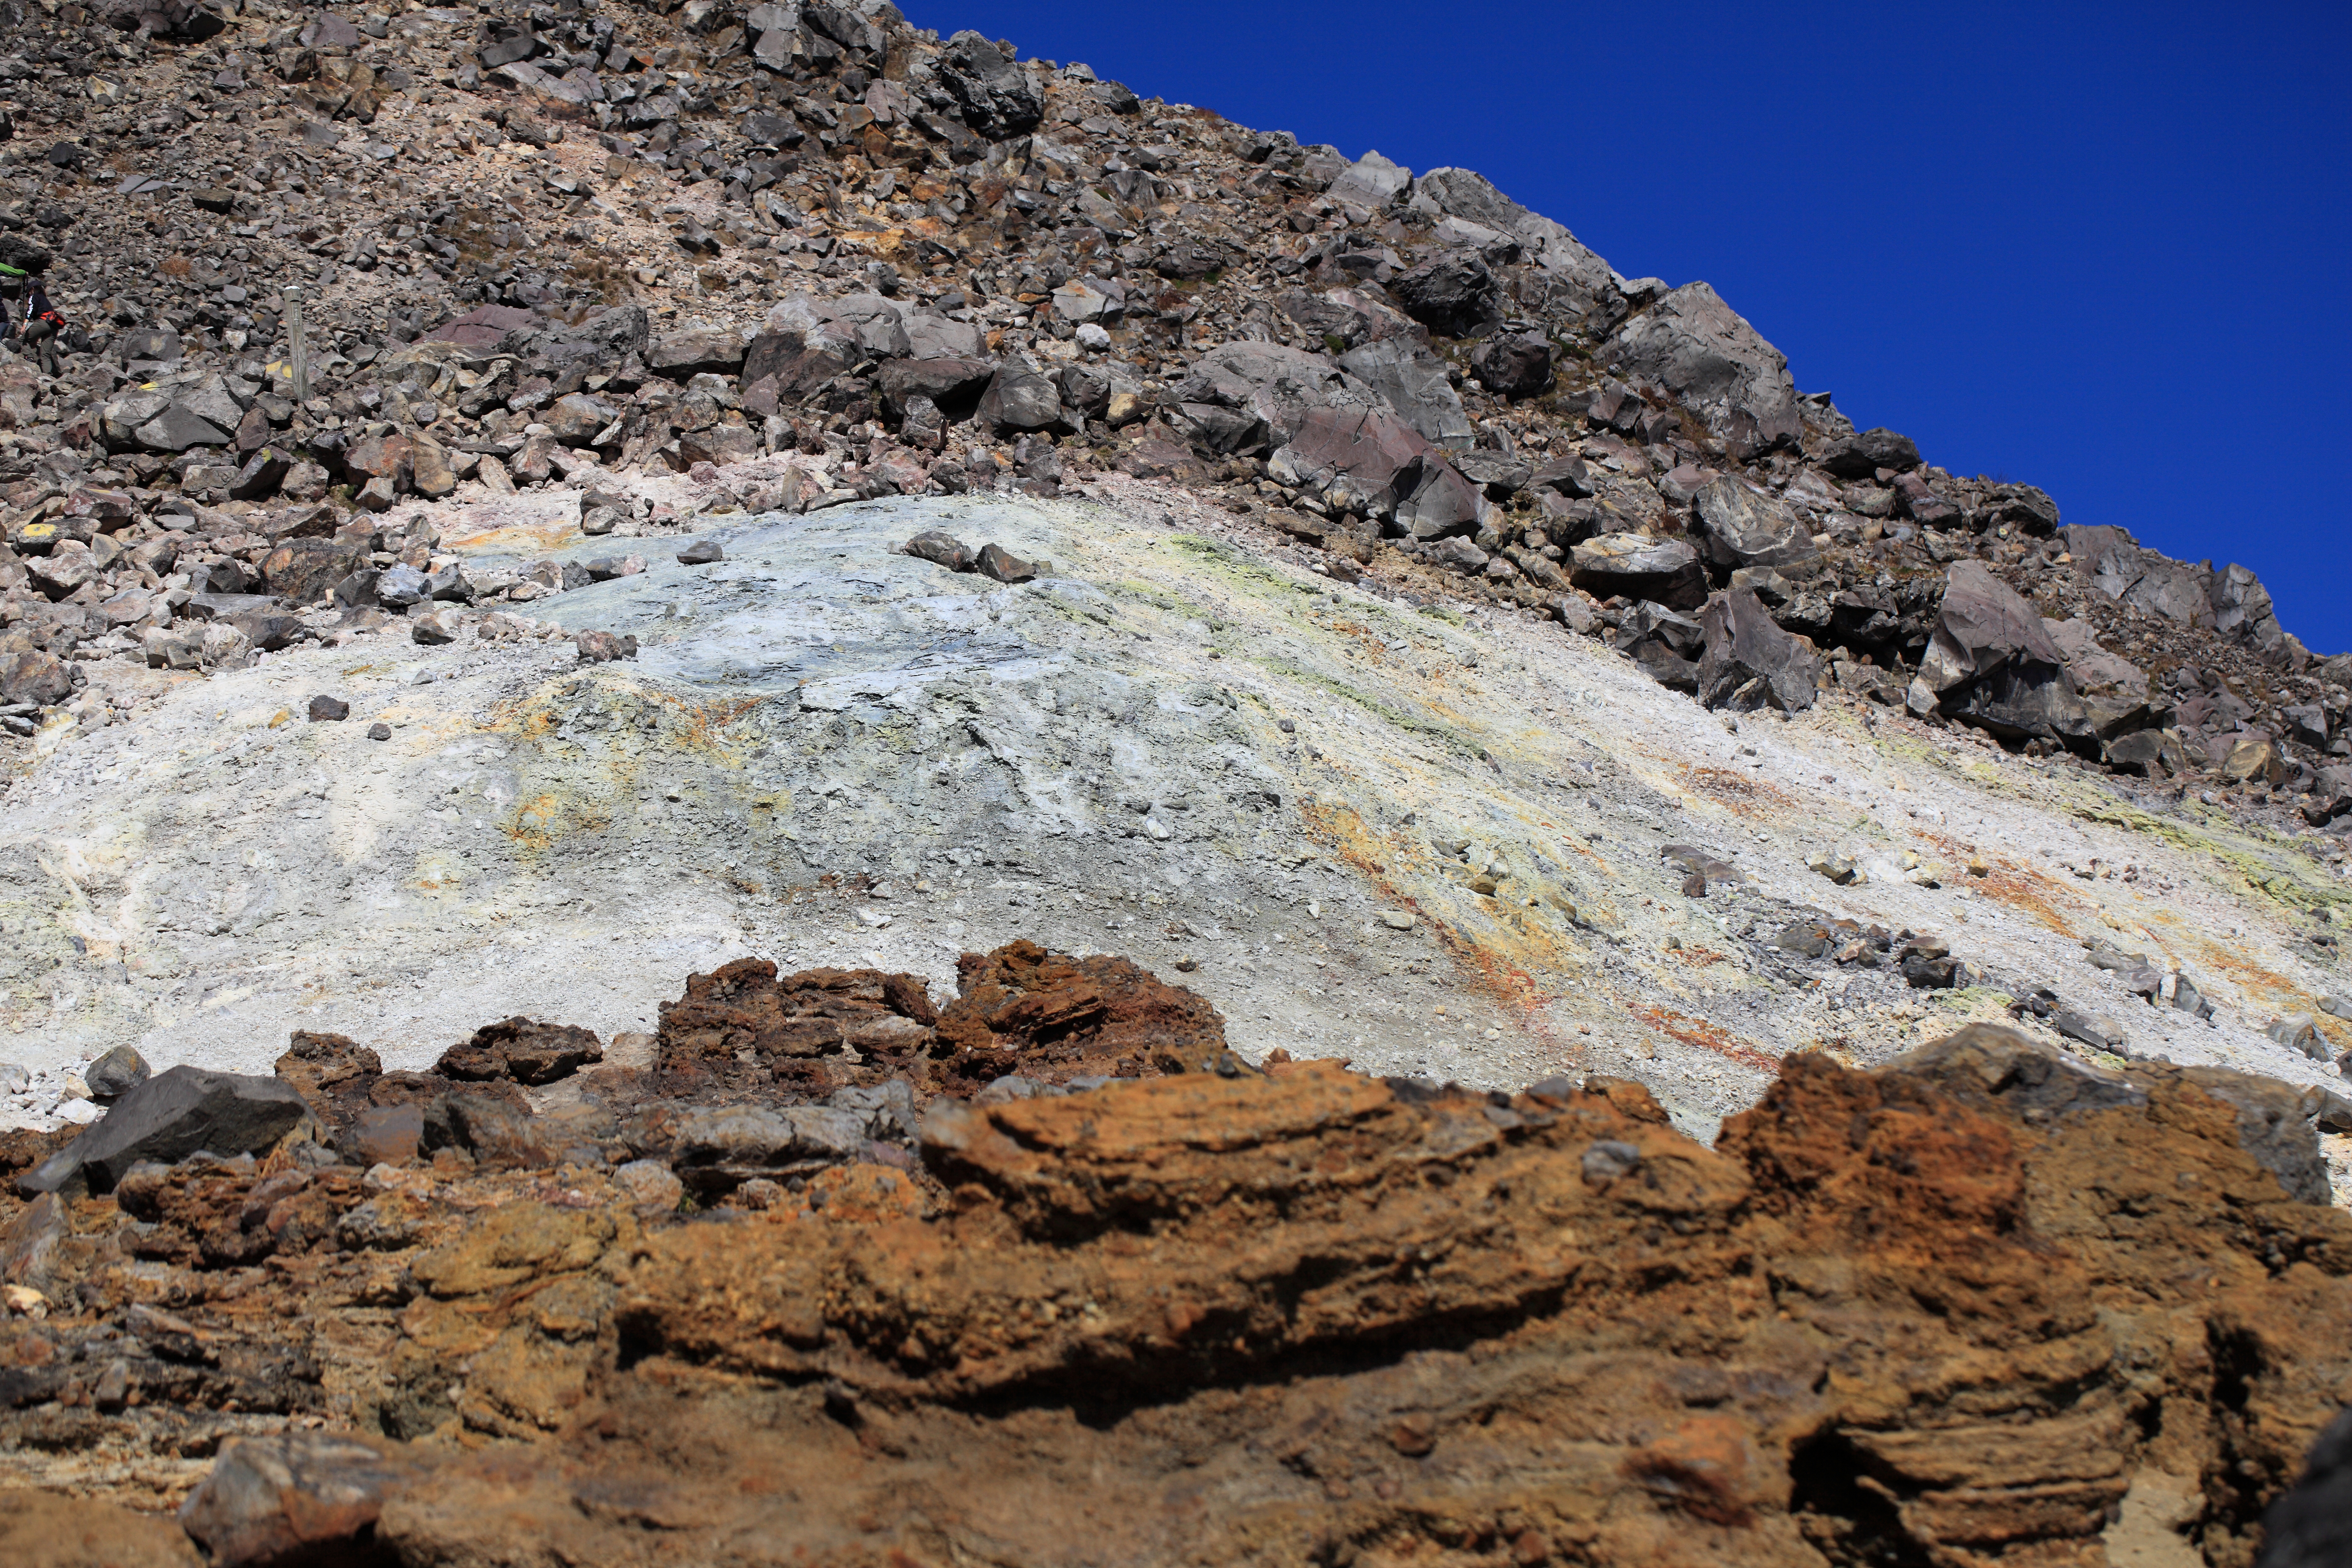
rock, wilderness, mountain, adventure, formation, cliff, high, soil, terrain, material, ridge, rocks, geology, plateau, tochigi, 5d, hires, markii, hi, res, resolution, nasu, chausudake, wadi, bedrock, moraine, landform, geographical feature, mountainous landforms, geological phenomenon